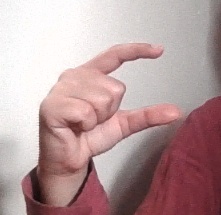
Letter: dal